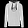
Label: Pullover